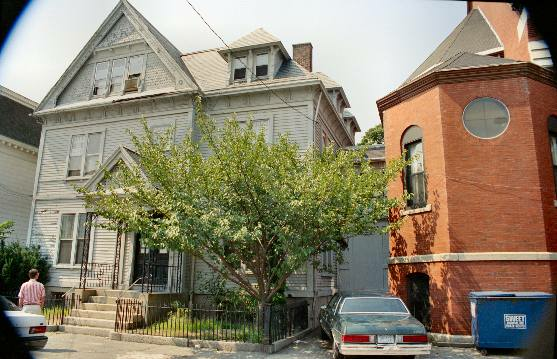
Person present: No